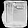
Label: Bag